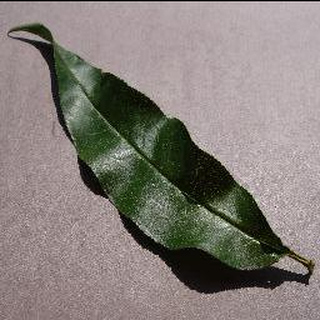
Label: healthy_peach